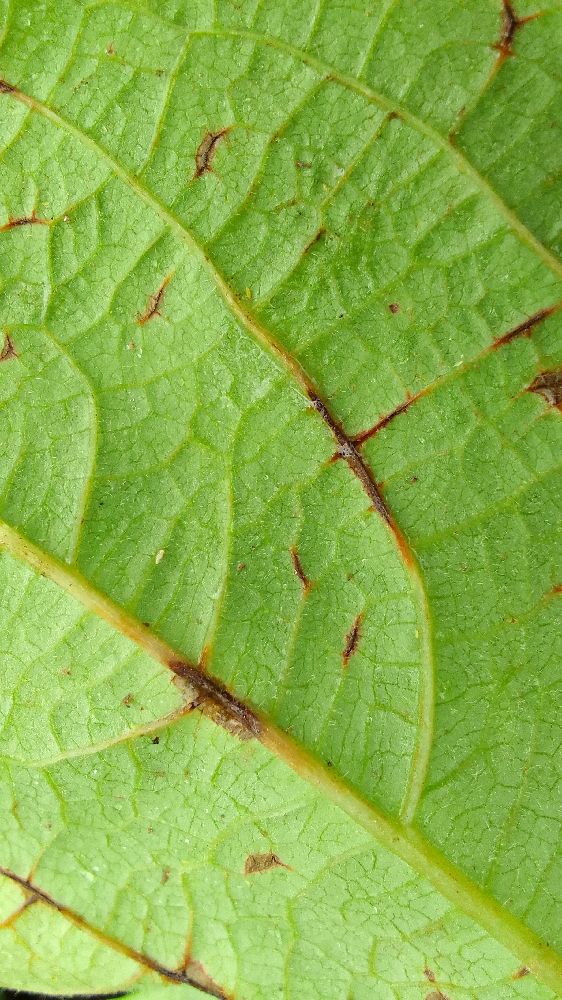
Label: anthracnose